Instant coffee

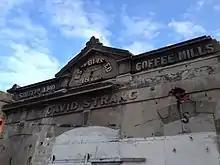
David Strang Coffee Mills

A concentrated coffee/milk/sugar mixture was produced for the Union army during the American Civil War under the name "Essence of Coffee", a teaspoonful of which was mixed with a cup of hot water. It had the consistency of axle grease, and proved so unpopular with the troops that it was soon discontinued. The brand Camp Coffee, a coffee and chicory essence, was first produced in 1876 by Paterson & Sons Ltd in Scotland.